Villars-en-Pons

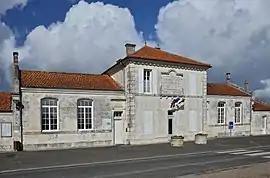
The town hall in Villars-en-Pons

Villars-en-Pons is a commune in the Charente-Maritime department in southwestern France.